Fingal

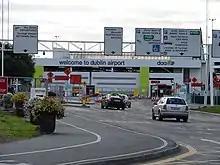
Sign to Dublin Airport

Fingal is Ireland's primary horticultural region, producing 50% of the national vegetable output and 75% of all glasshouse crops grown in the country. However, the areas of production are coming under severe pressure from other development and the rural towns are increasingly becoming dormitories for the city. Howth Harbour is the biggest fishing harbour on the east coast and the fifth largest in the country.